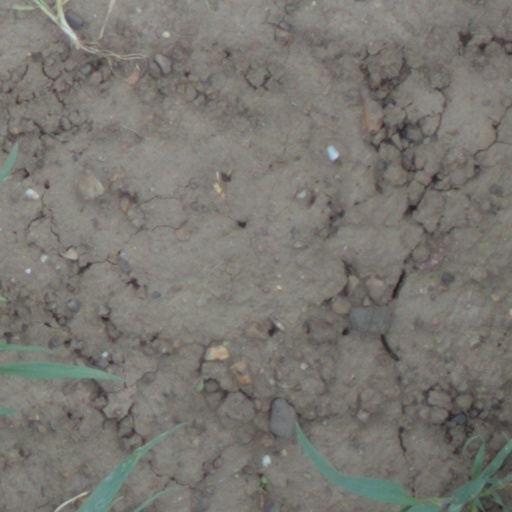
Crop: wheat